Albertus Magnus

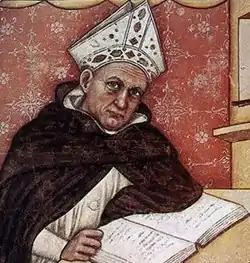

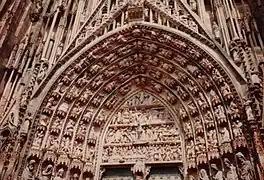
The tympanum and archivolts of Strasbourg Cathedral, with iconography inspired by Albertus Magnus

Albert's writings collected in 1899 went to thirty-eight volumes. These displayed his prolific habits and encyclopedic knowledge of topics such as logic, theology, botany, geography, astronomy, astrology, mineralogy, alchemy, zoology, physiology, phrenology, justice, law, friendship, and love. He digested, interpreted, and systematized the whole of Aristotle's works, gleaned from the Latin translations and notes of the Arabian commentators, in accordance with Church doctrine. Most modern knowledge of Aristotle was preserved and presented by Albert.